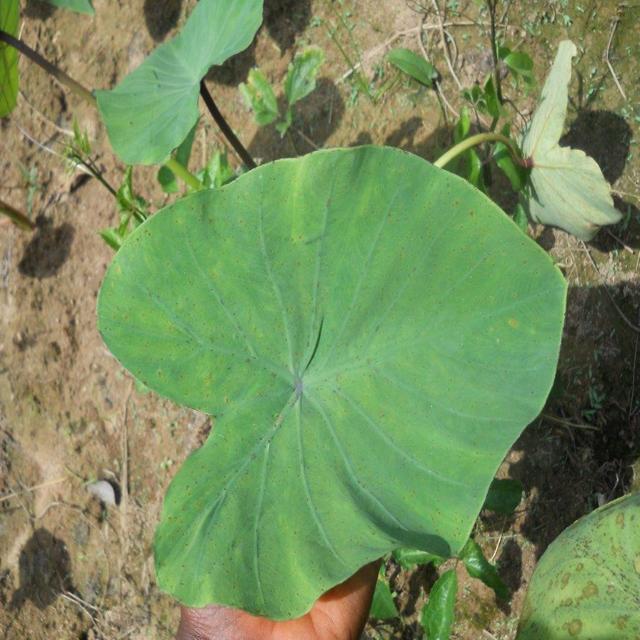
Label: Healthy